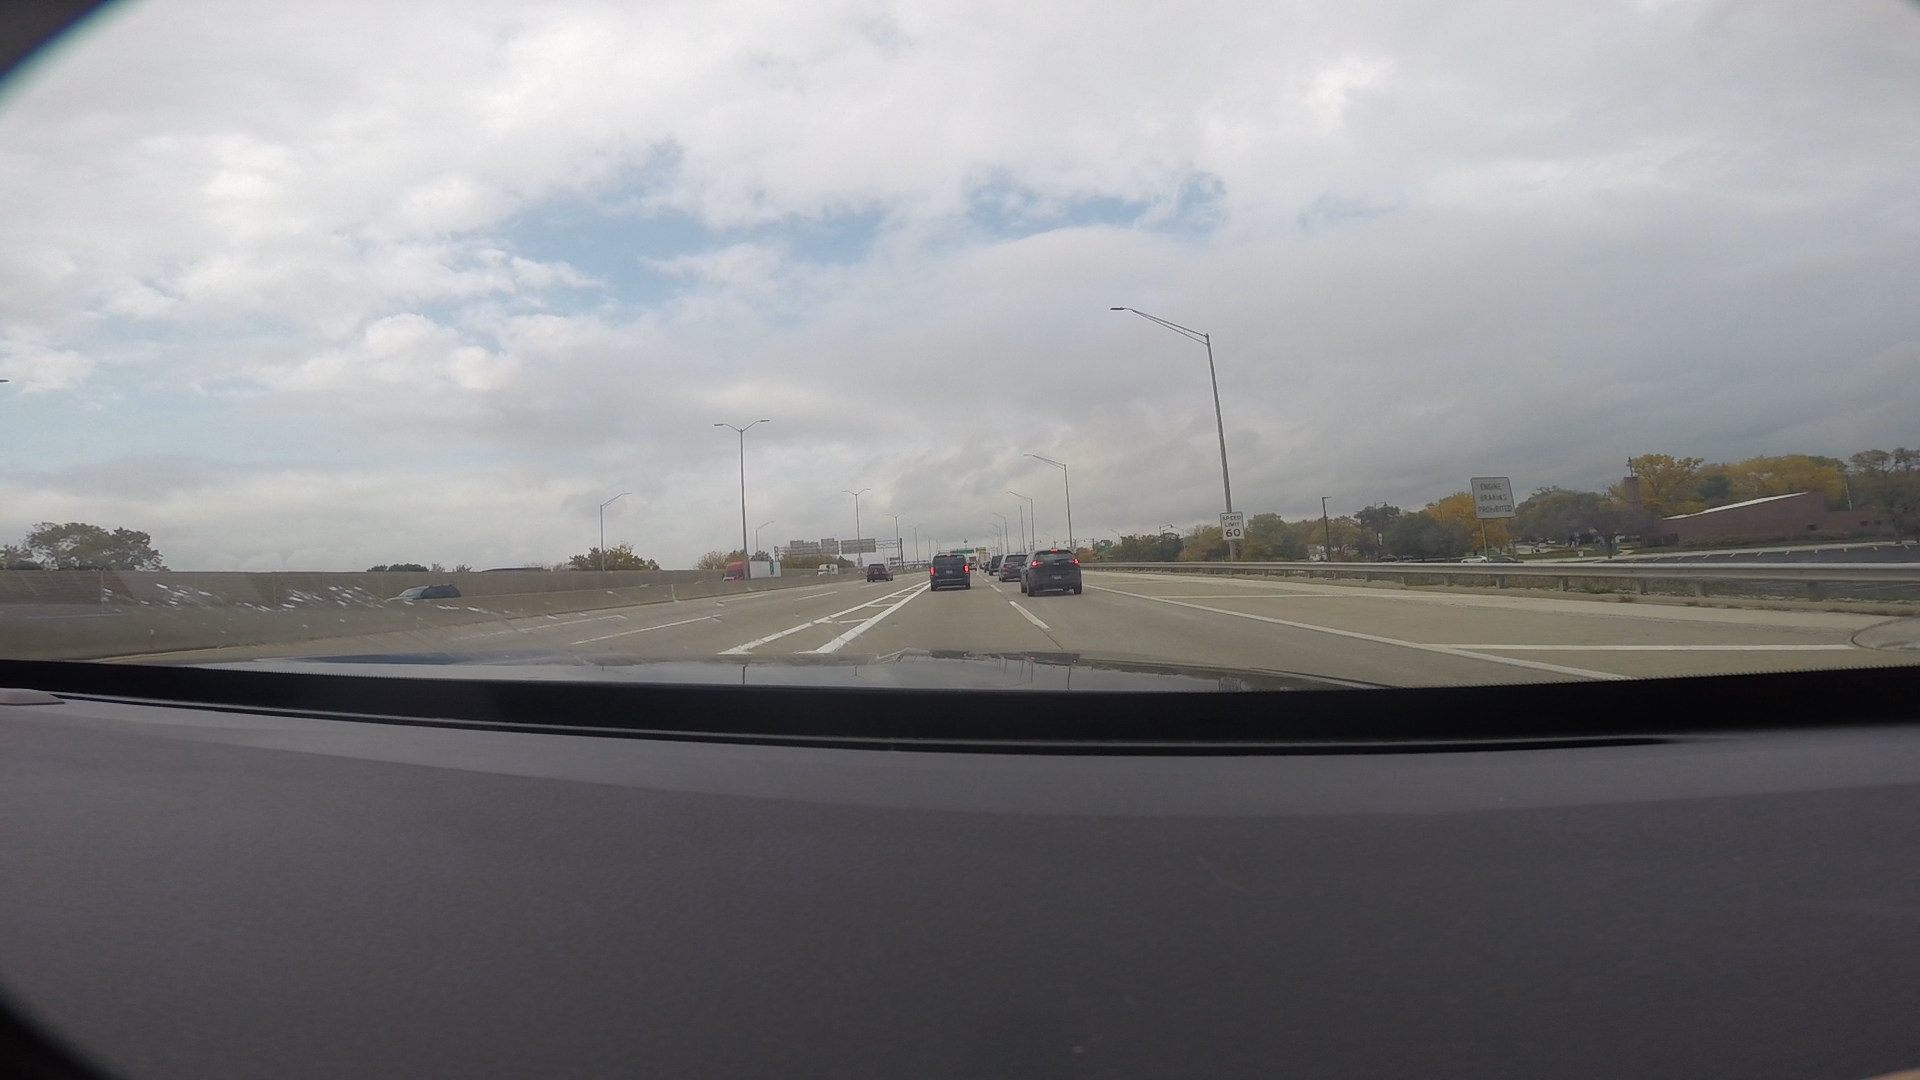
Speed limit sign label: mph60